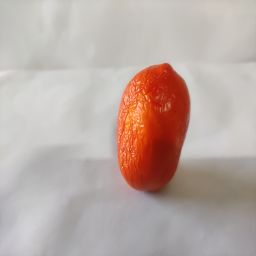
Crop: Tomato
Quality: Old